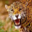
Label: leopard